Bala Theatre

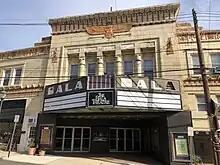
Front of the now closed Bala Theater

Bala Theatre is a historic 1926 theater building at 157 Bala Avenue in Bala Cynwyd, Pennsylvania. It was designed by Philadelphia architectural firm Hoffman-Henon. The 1,450-seat theater opened as an Egyptian Theatre on September 15, 1926. It features Egyptian Revival architecture stylings.